Sky position (RA, Dec in degrees): 188.215, 17.911
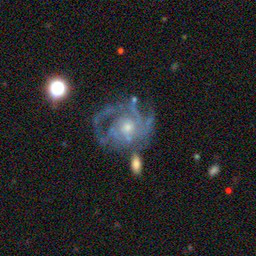
Galaxy morphology: Unbarred Loose Spiral Galaxies